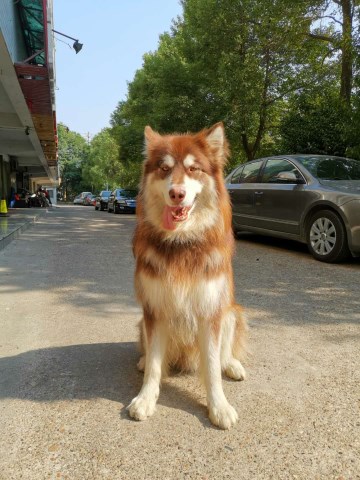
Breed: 1324-n000004-malamute